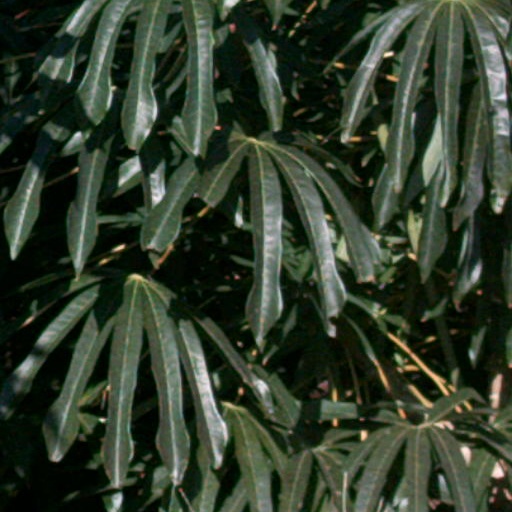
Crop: cassava